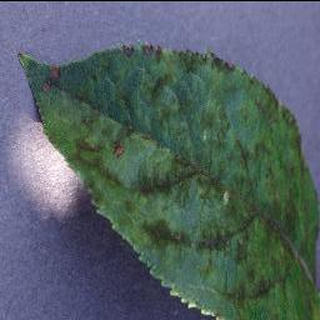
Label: apple_apple_scab